Paul Mitchell (baseball)

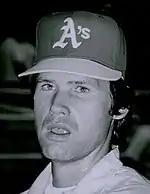
Mitchell with the Oakland Athletics in 1977

Mitchell posted a 9-7 record for Oakland in 1976 but struggled early in 1977 and was dealt mid-season to the Seattle Mariners, who had joined the American League as an expansion team for the 1977 season. In 1978, Mitchell led Seattle pitchers in wins, posting an 8-14 record for a Mariners team that lost 104 games. In 1979, Seattle traded Mitchell to the Milwaukee Brewers in exchange for Randy Stein. Mitchell made his final appearance with Milwaukee on September 21, 1980, against Seattle and was released prior to the 1981 season.